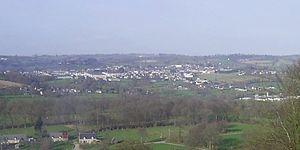
Vue d'ensemble de la commune de Sourdeval, département de La Manche, Normandie, France